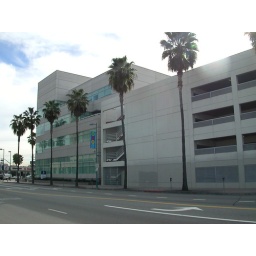
This building appears in the beginning of Erin Brockovich when Erin gets in a car wreck. It's in North Hollywood, CA.